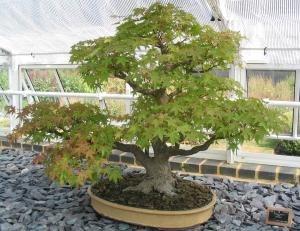
Le bonsaï ou bonzaï, culture miniaturisante de végétaux, est un art traditionnel japonais dérivé de l'art originaire chinois du penjing. Cette pratique se retrouve également dans les cultures d'autres pays de cette région du monde comme le Vietnam ou la Corée sous l'influence chinoise.
Le nanisme est un ralentissement de la croissance biologique d'un être vivant, en raison d'une condition héréditaire ou accidentelle.